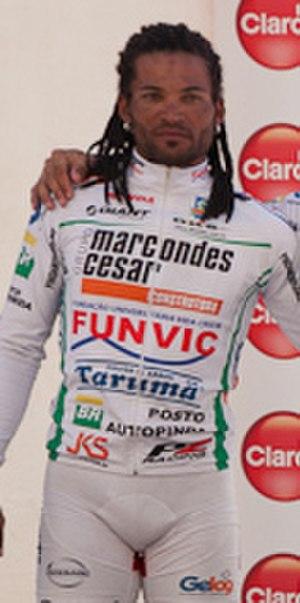
Flávio Cardoso Santos, né le 12 octobre 1980 à Itagi, est un coureur cycliste brésilien. Il est membre de l'équipe Funvic-São José dos Campos.